Emmanuel Eni

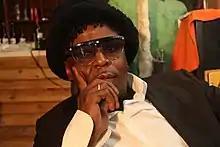
Emmanuel Eni, 2015

Emmanuel Eni AKA Blackman in European Kitchen (born 1967), is a Nigerian-born German artist and poet. He is known as a painter, sculptor, multimedia artist, performance artist and poet. THE NATION Newspapers describes him as one of the world’s most outstanding contemporary artists. Recently, he was listed in Forbes as one of the most famous and popular artists in 2020. Eni, who is famous for his fearless, soul-searching, philosophical art is described as an iconoclast of uncommon proportion